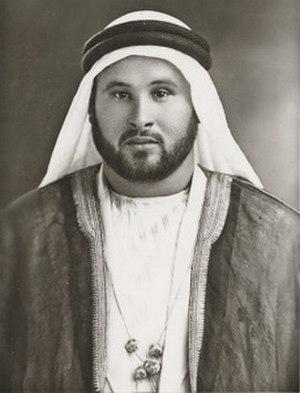
Hassan Salameh, né en 1912 à Qula, près de Lydda, et mort à la bataille de Ras al-Ein lors de la guerre israélo-arabe de 1948-1949, le 2 juin 1948, était un nationaliste palestinien. Il était militaire, avait rejoint l’Allemagne nazie pendant la guerre et fut parachuté par eux pendant l'été 1944 en Palestine. Pendant la guerre de Palestine de 1948, il fut un des commandants de la Jaysh al-Jihad al-Muqaddas aux côtés d'Abd al-Kader al-Husseini. Il était aussi un membre influent du Parti arabe palestinien.